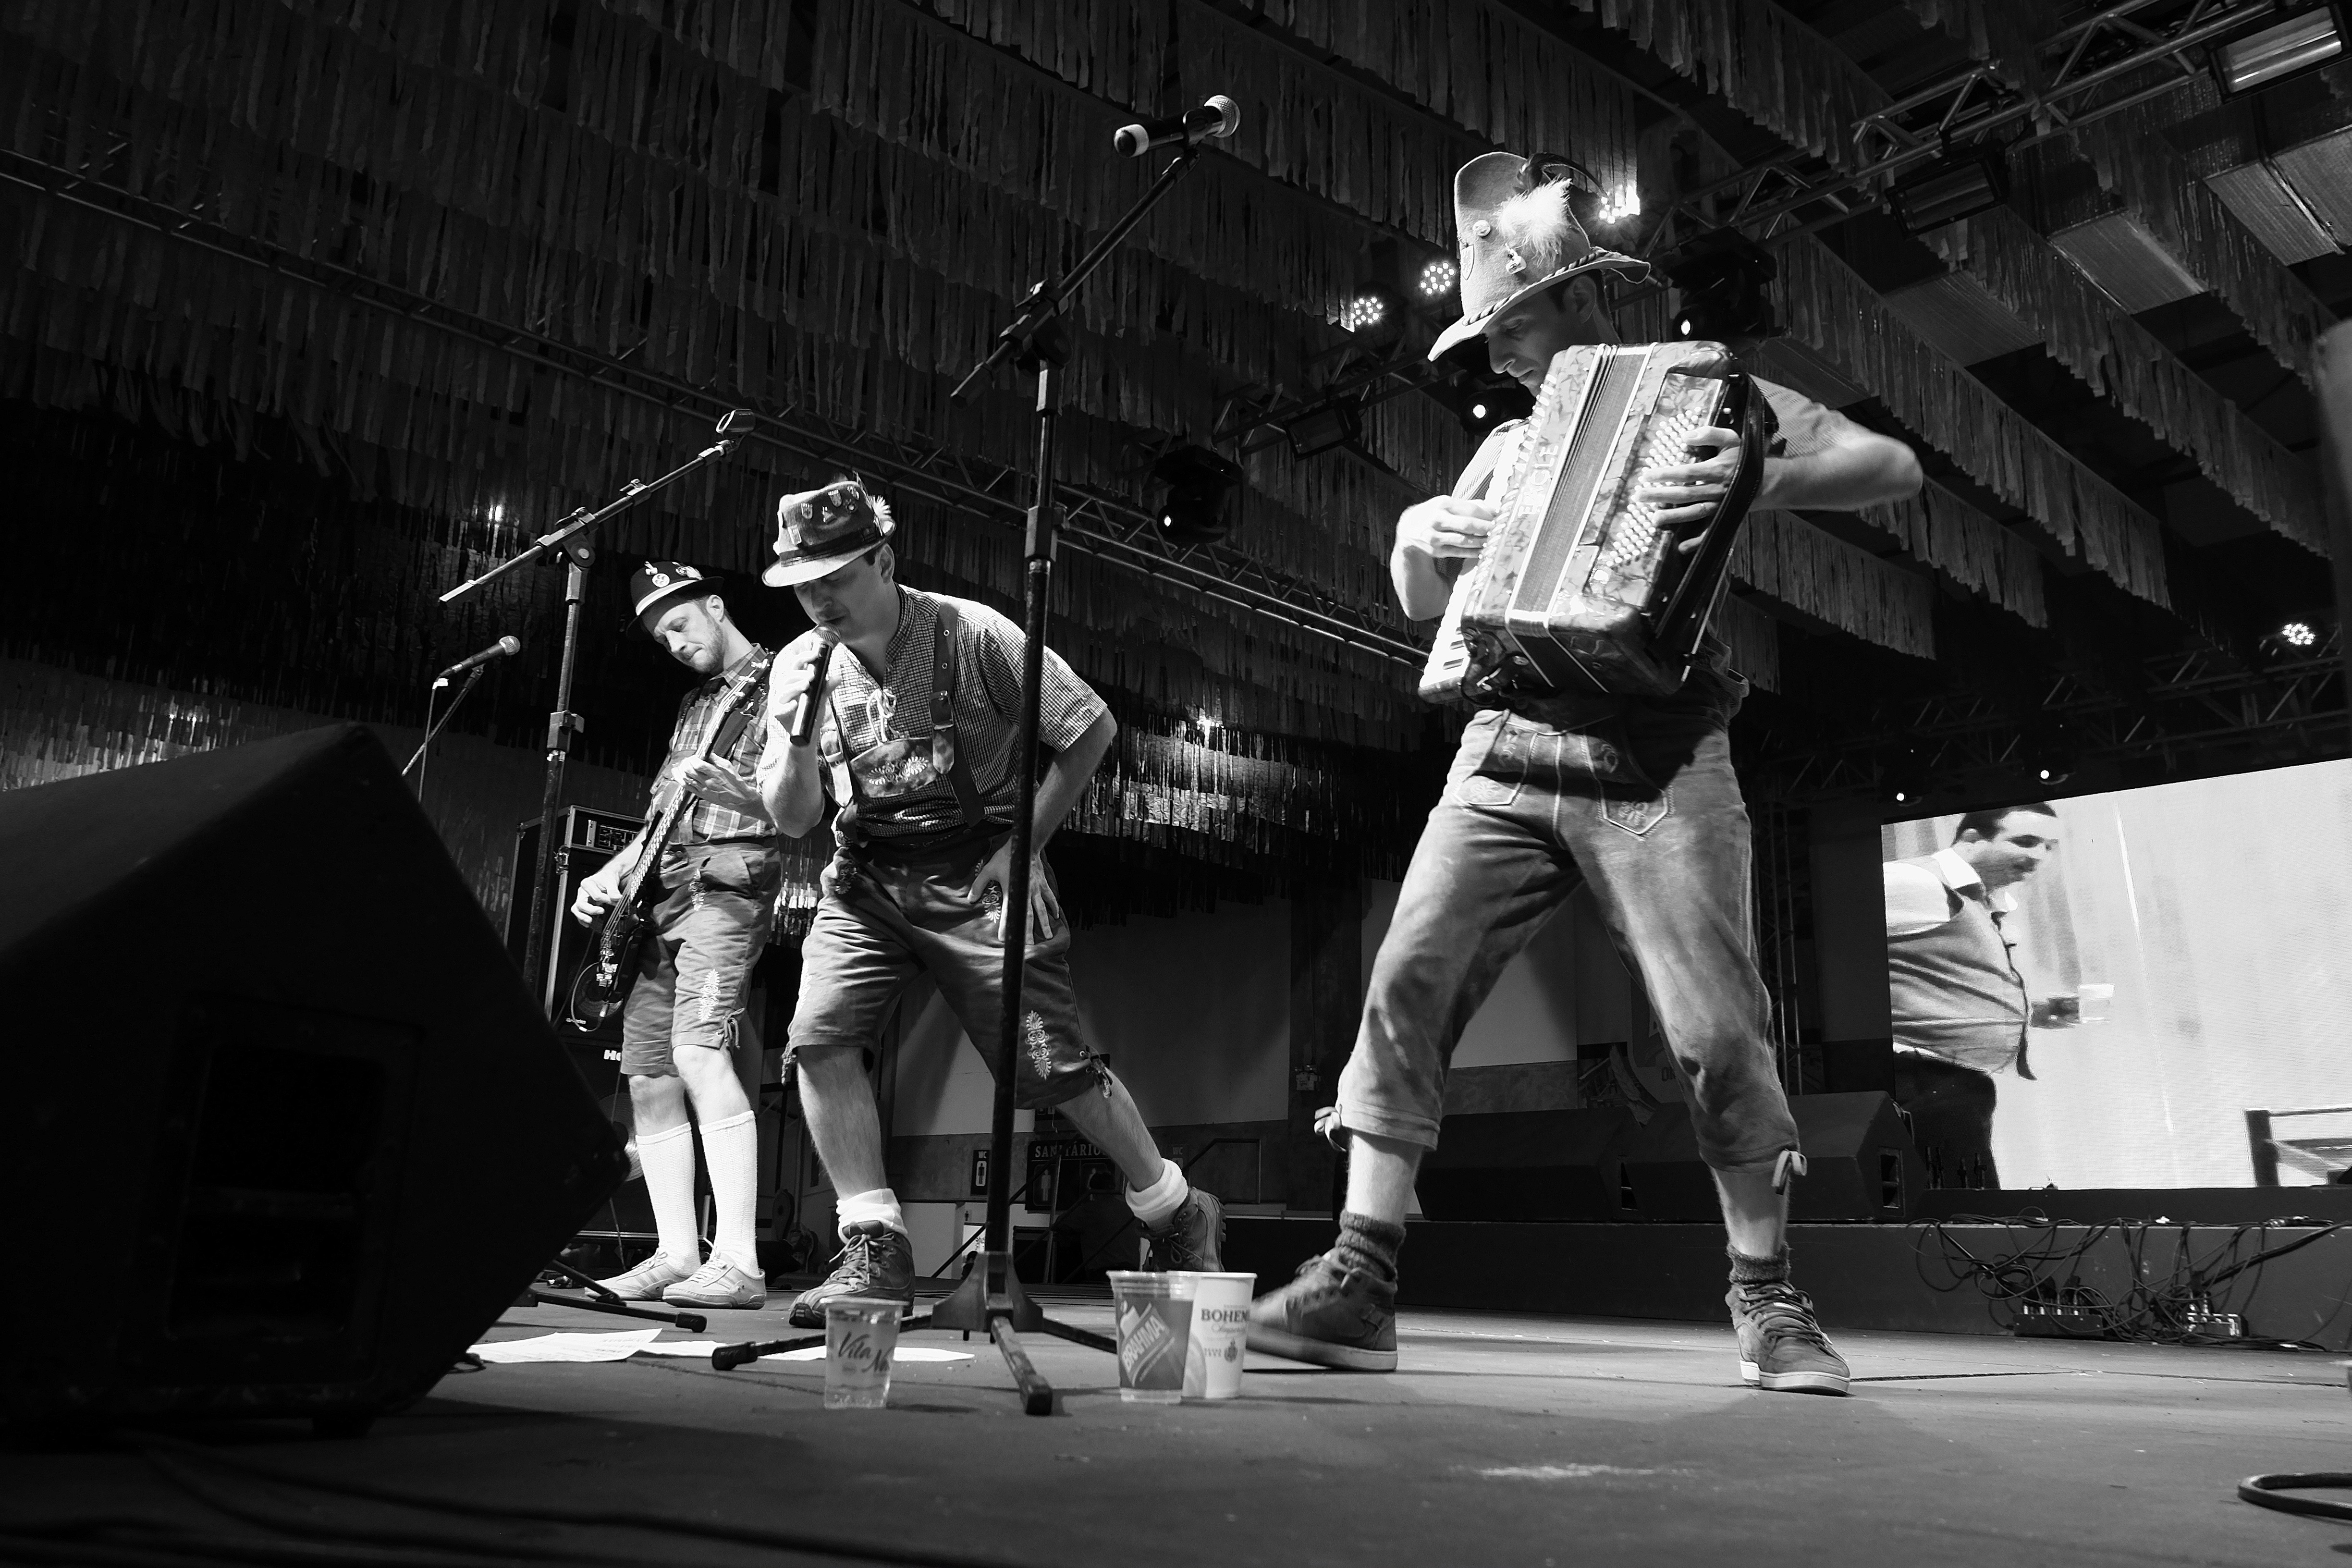
music, black and white, group, white, street, photography, concert, band, live, instrument, musician, black, monochrome, performance art, stage, performance, photograph, entertainment, performing arts, musical instruments, monochrome photography